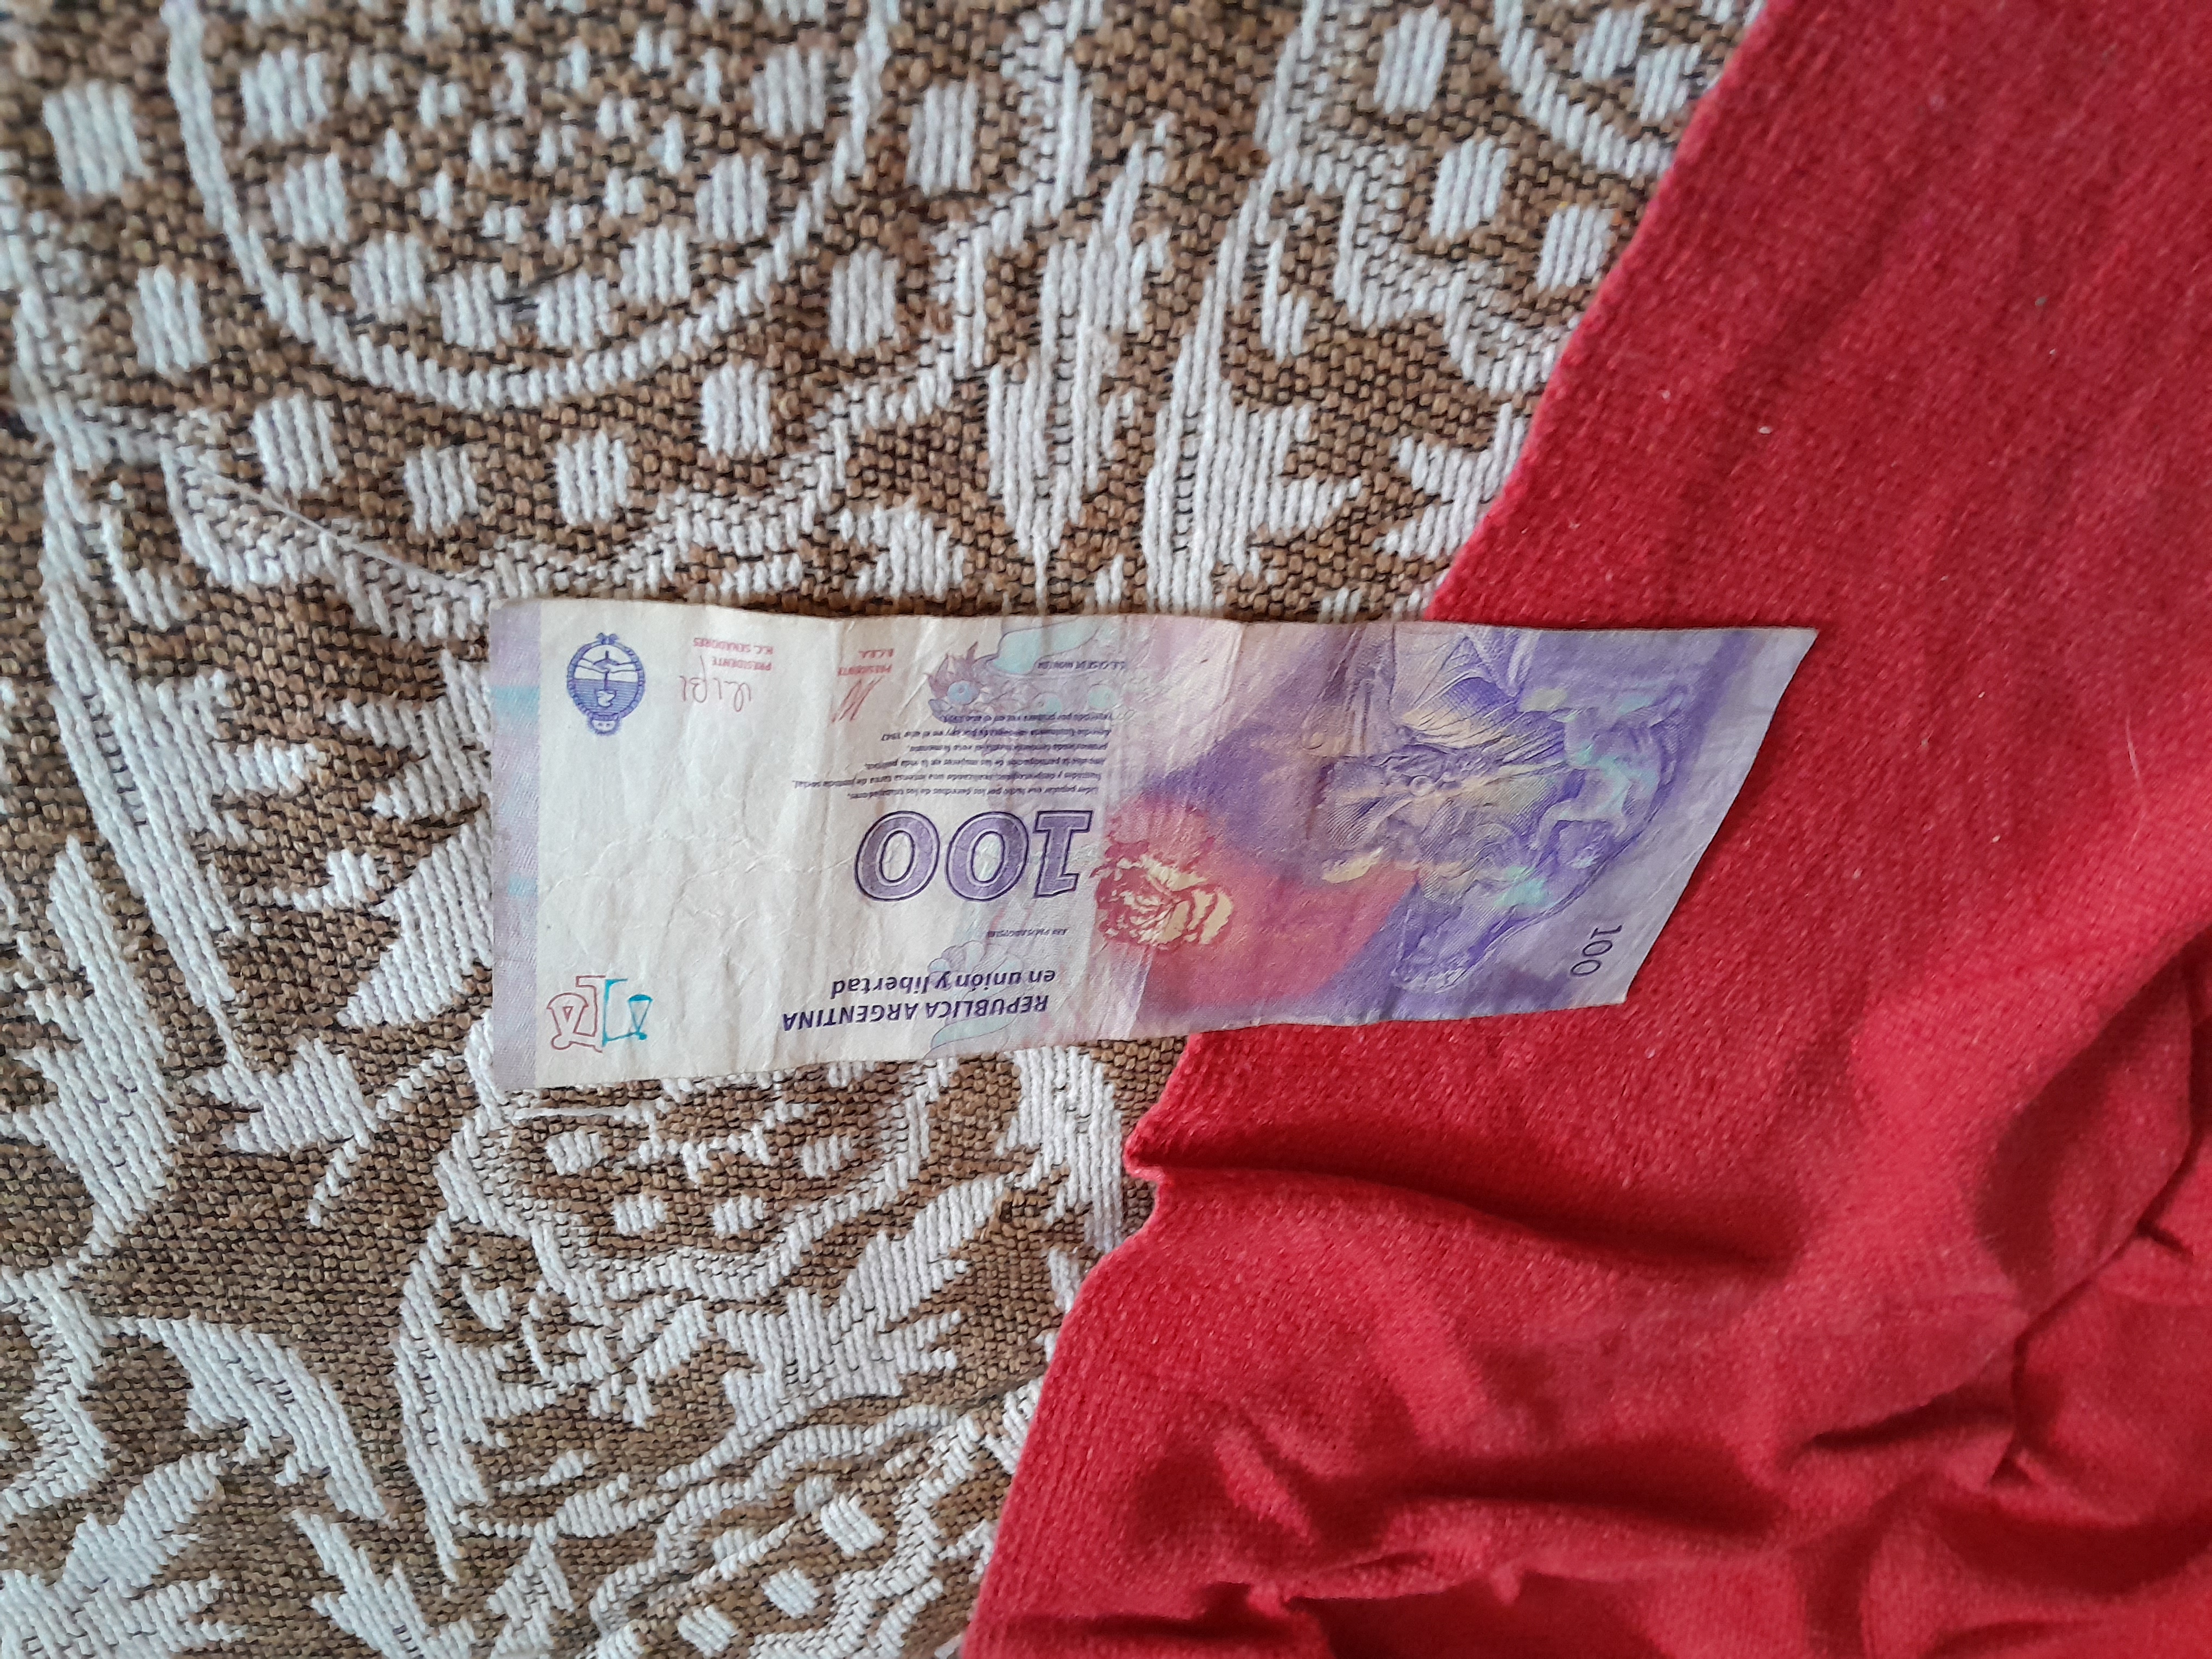
Denominación: 100